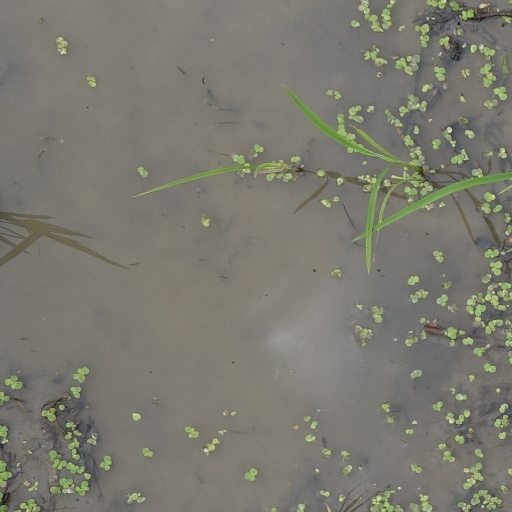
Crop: rice